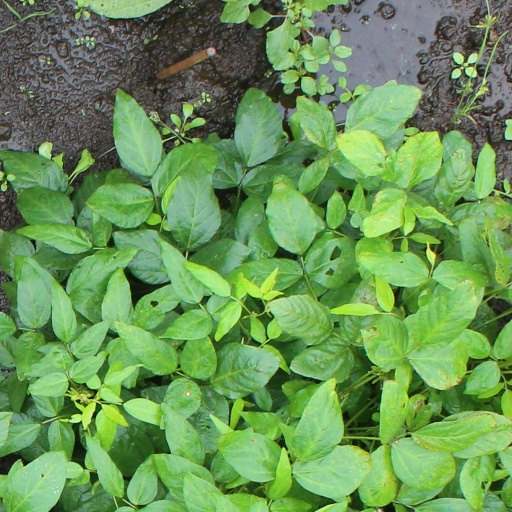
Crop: soybean